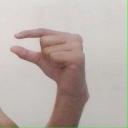
अक्षर: ग